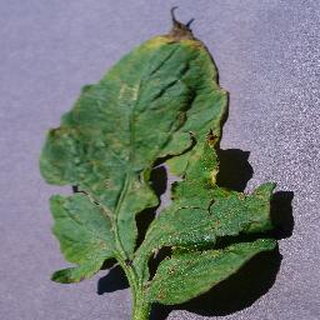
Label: tomato_septoria_leaf_spot